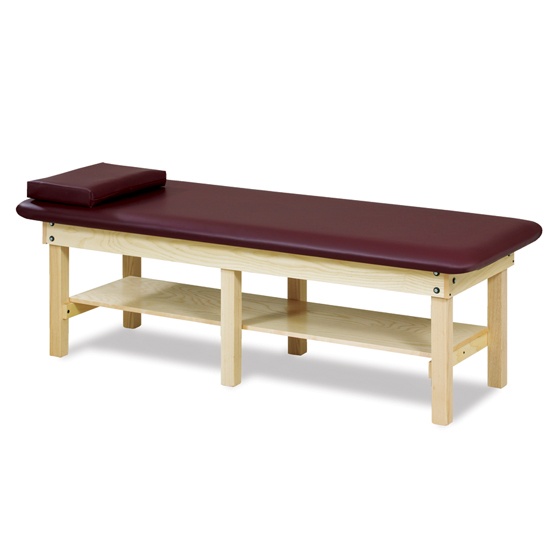
Clinton 6196 Classic Series, Heavy-Duty, Treatment Table/Low Height
Plywood top and solid hardwood legs 6-leg design with triple bolted corner legs Built-in middle leg levelers Steel reinforced frame Laminate full length shelf with H-braces Pillow included 2" firm foam padding 600 lbs. capacity under normal use
Brand: Clinton
Category: Business & Industrial > Medical > Medical Furniture > Examination Chairs & Tables > Examination Tables > Manual Examination Tables